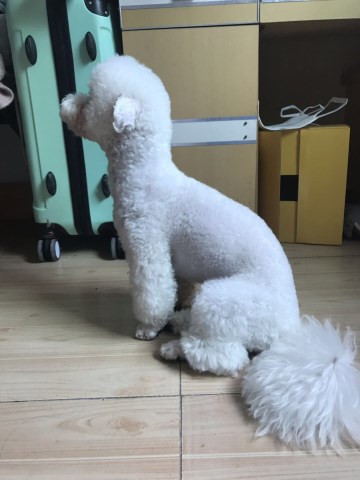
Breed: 3083-n000117-Bichon_Frise